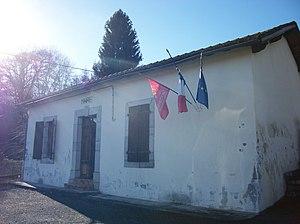
La mairie
Lombrès est une commune française située dans le département des Hautes-Pyrénées, en région Occitanie.